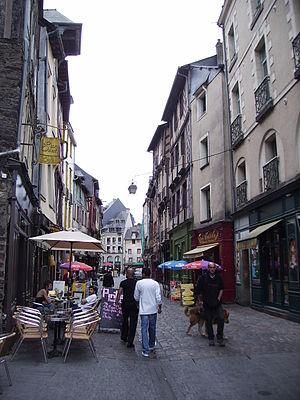
La rue Saint-Michel (dite «
En France, l'expression rue de la Soif est parfois employée pour désigner au sein d'une ville une rue caractérisée par un nombre important de bars et de lieux délivrant des boissons alcoolisées. Il ne s'agit donc pas d'un véritable odonyme mais d'une dénomination comprise par un groupe de personnes comme définition d'un lieu de rendez-vous par exemple.